Jerome Bettis trade

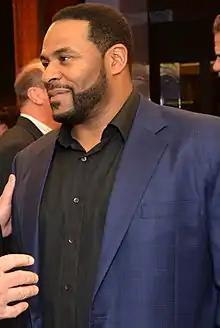
Jerome Bettis, the centerpiece of the trade.

The Jerome Bettis trade was a trade between the Pittsburgh Steelers and the St. Louis Rams of the National Football League (NFL). The trade occurred on April 20, 1996, the same day as the first day of the 1996 NFL draft. The Rams were trying to transition to more of a passing offense and felt that running back Jerome Bettis was already on the downside of his career while also feeling that Nebraska running back Lawrence Phillips would be a better fit for their offense. Bettis was traded, along with the Rams' third round pick in 1996, to the Steelers in exchange for their second round pick in 1996 and their fourth round picks in the 1997 NFL draft.